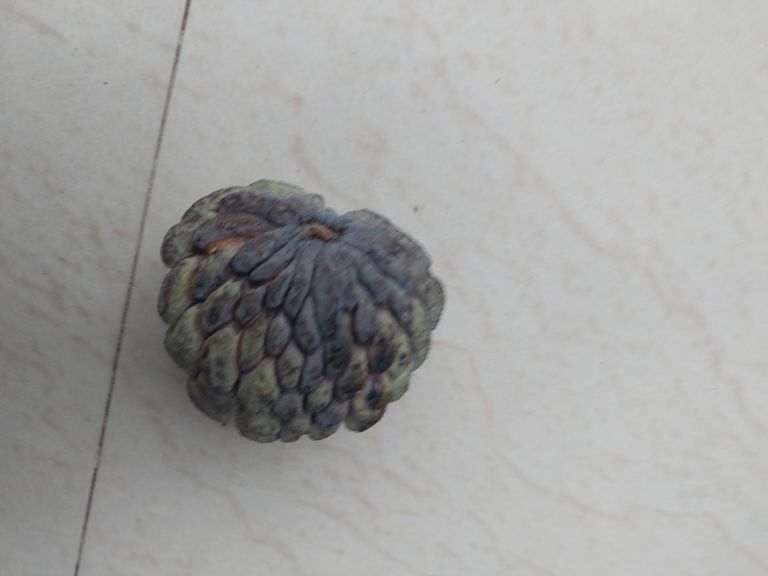
Disease label: Blank Canker